Game

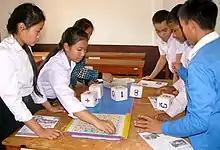
Students in Laos using dice to improve numeracy skills. They roll three dice, then use basic math operations to combine those into a new number which they cover on the board. The goal is to cover four squares in the row.

Board games use as a central tool a board on which the players' status, resources, and progress are tracked using physical tokens. Many also involve dice or cards. Most games that simulate war are board games (though a large number of video games have been created to simulate strategic combat), and the board may be a map on which the players' tokens move. Virtually all board games involve "turn-based" play; one player contemplates and then makes a move, then the next player does the same, and a player can only act on their turn. This is opposed to "real-time" play as is found in some card games, most sports and most video games.